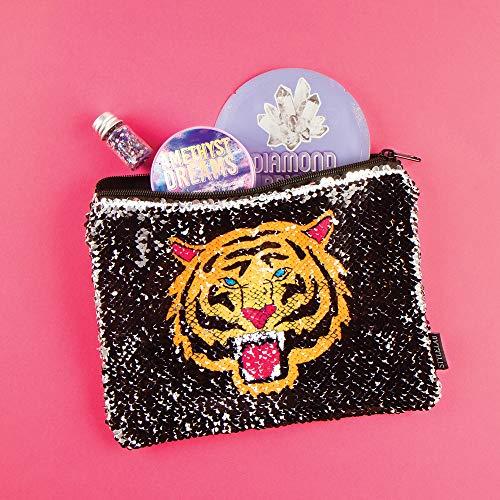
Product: Fashion Angels S. Lab Magic Sequin Pouch 77041 - Tiger/Fierce, Multi
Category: Toys & Games | Stuffed Animals & Plush Toys
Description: ADD A LITTLE MAGIC TO YOUR LIFE with this must-have Sequin pouch.
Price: $5.05
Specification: ProductDimensions:7.5x9.5x0.1inches|ShippingWeight:2.4ounces(Viewshippingratesandpolicies)|Itemmodelnumber:77041|ASIN:B078J4FSS9